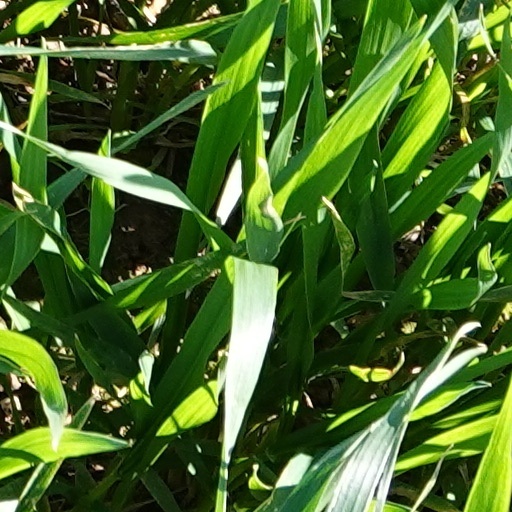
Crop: wheat